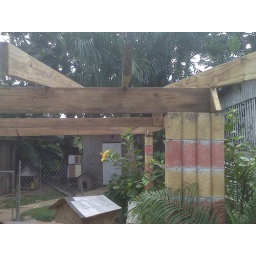
I'm building a roof over my...